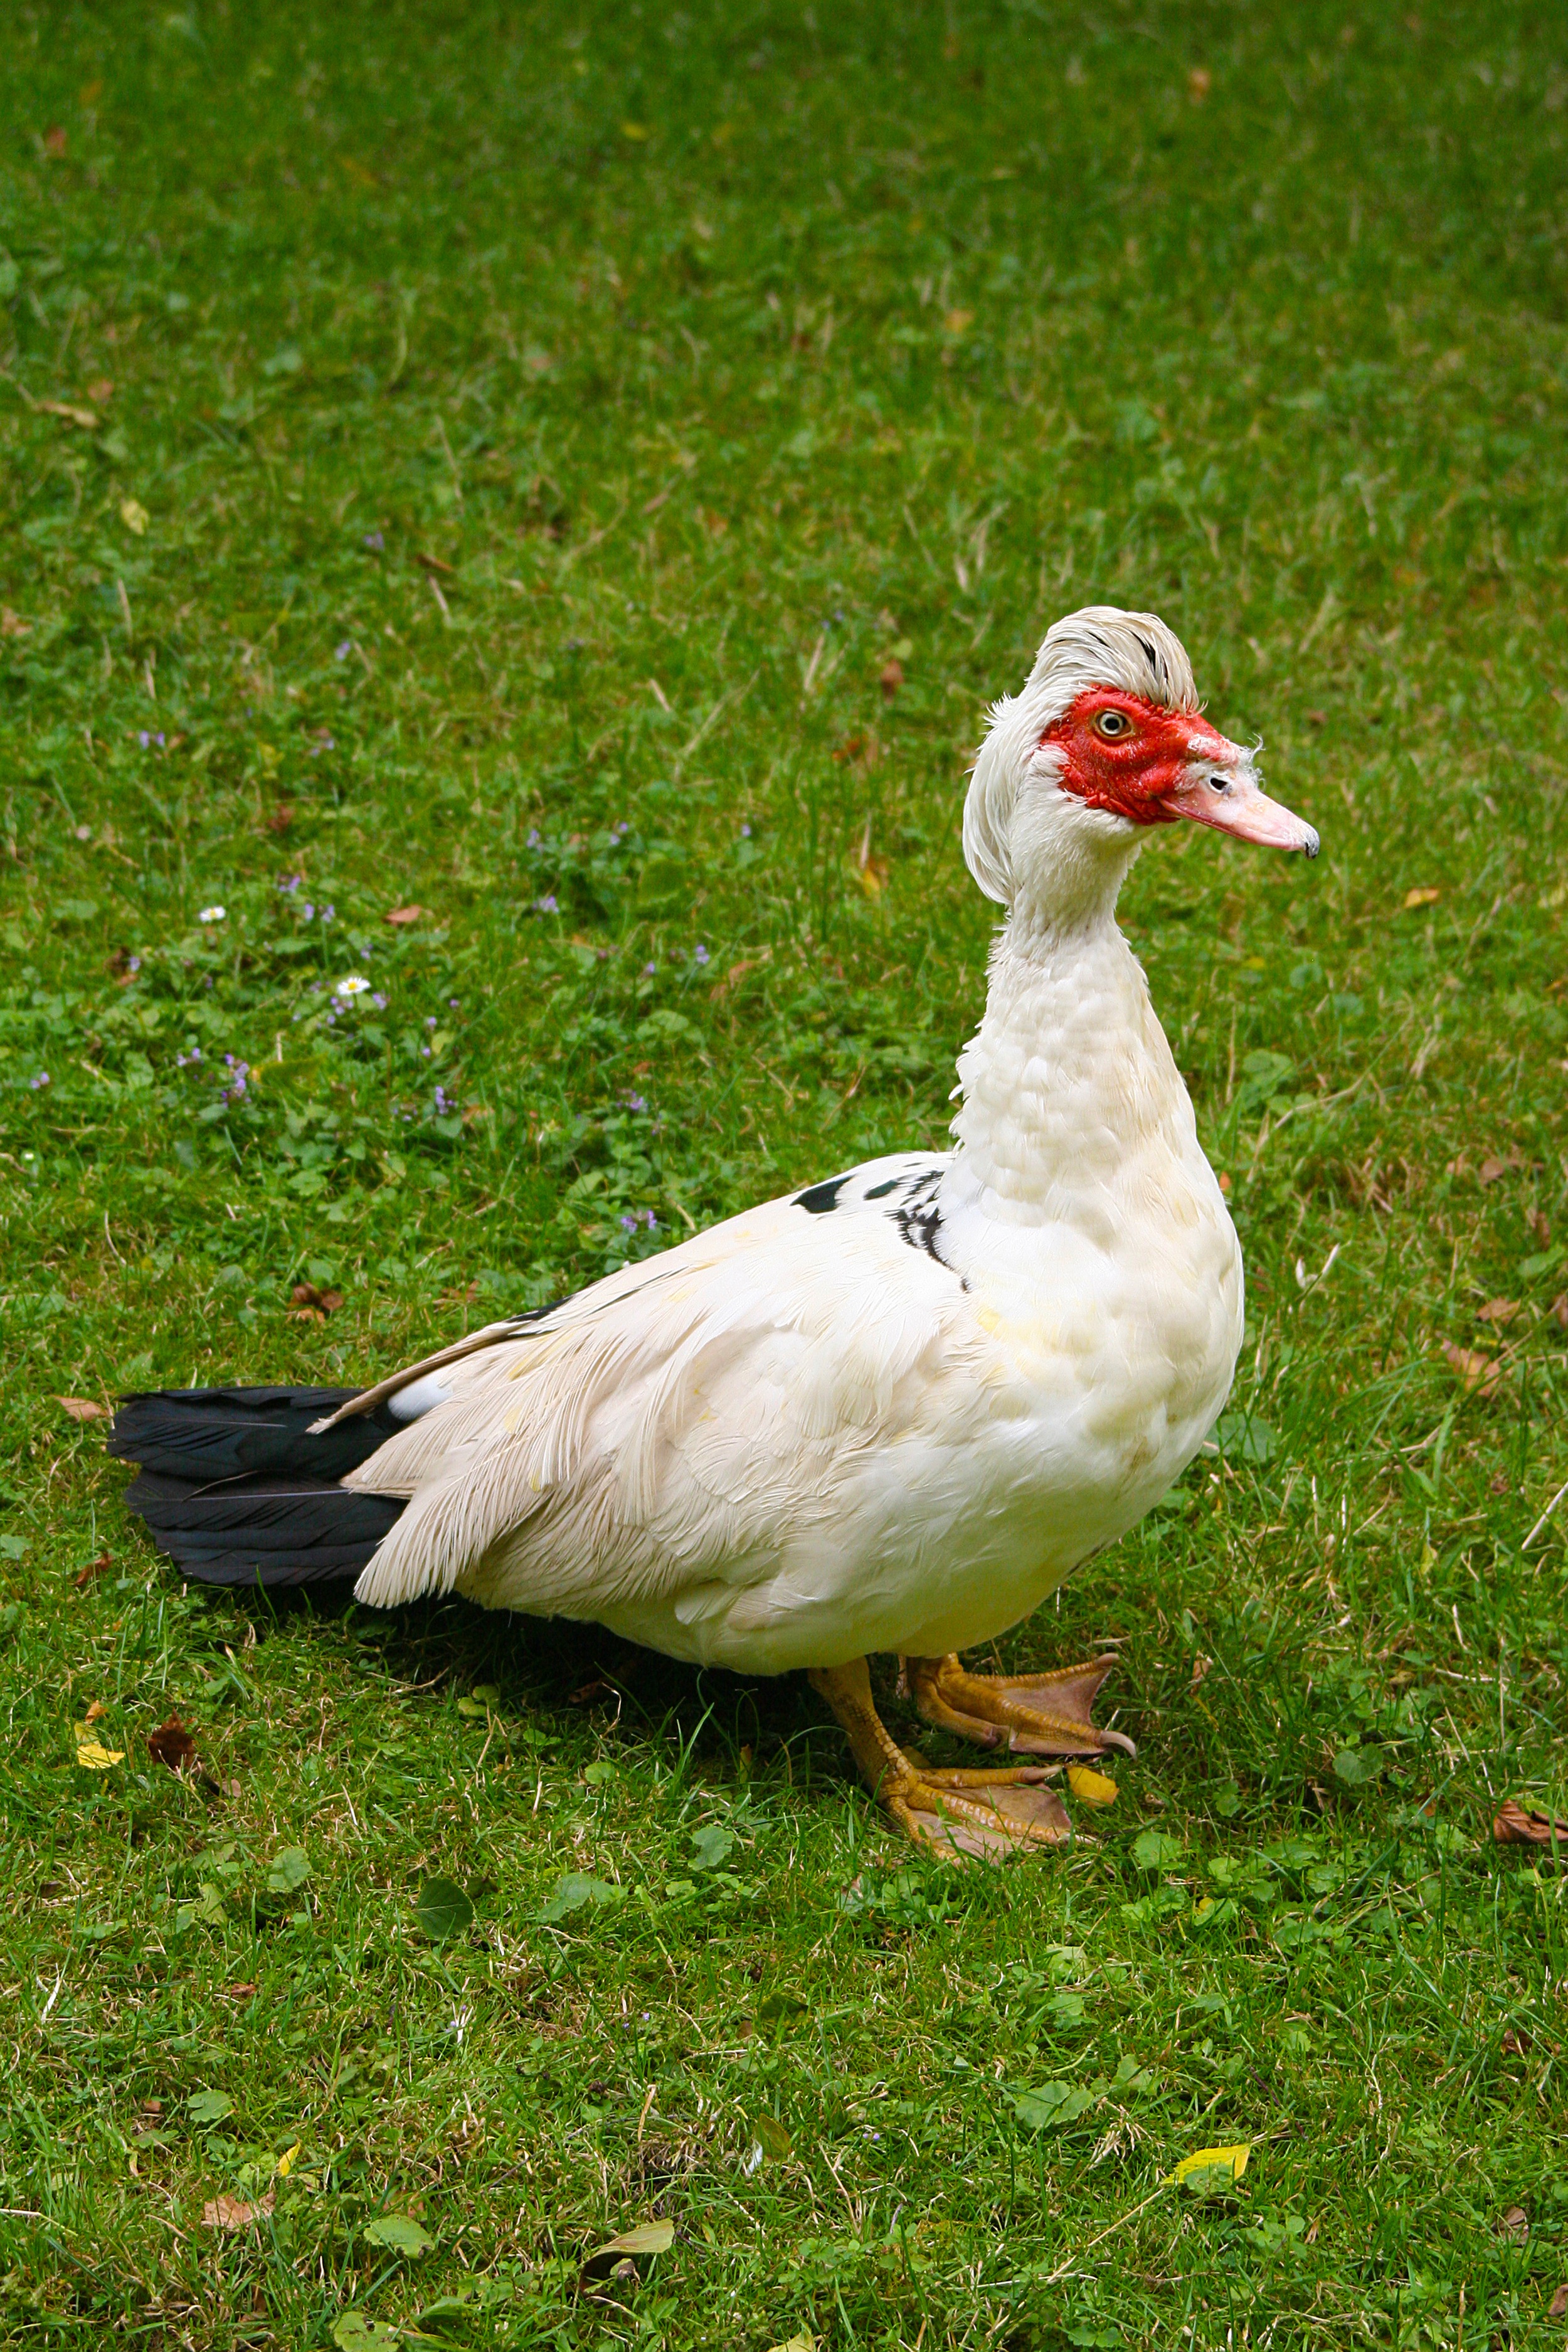
grass, bird, wing, wildlife, portrait, beak, fowl, fauna, duck, goose, vertebrate, waterfowl, water bird, ducks geese and swans, platypus, old duck